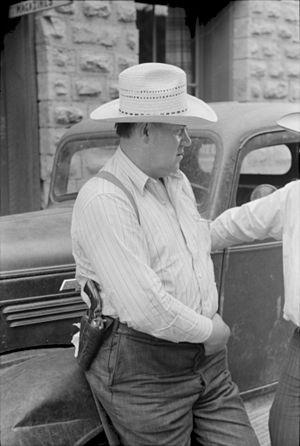
Le shérif aux États-Unis est un fonctionnaire d'un comté ou d'une ville indépendante chargé de maintenir l'ordre et de faire respecter la loi.
Shérif est le nom donné à une fonction politique et publique, de même qu’à la personne chargée de cette fonction.